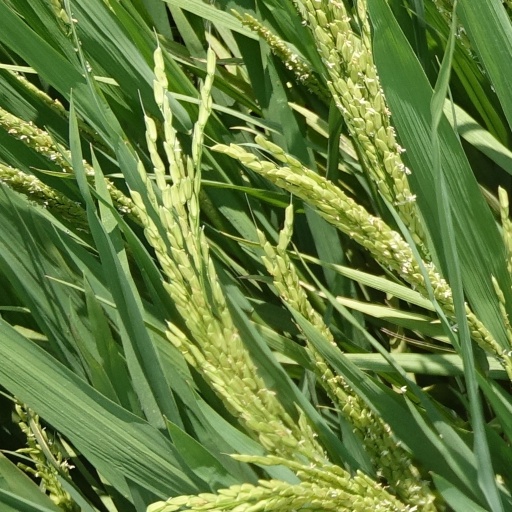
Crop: rice